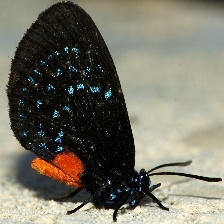
Species: ATALA
Butterfly family (ImageNet category): lycaenid_butterfly